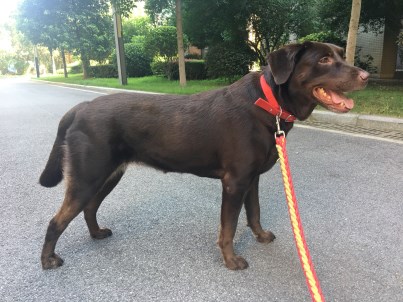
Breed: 3580-n000122-Labrador_retriever